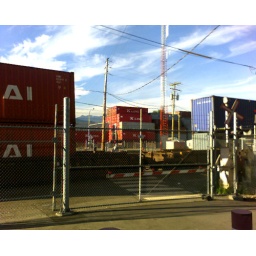
Walking home near the train tracks, with the boxcars going by.